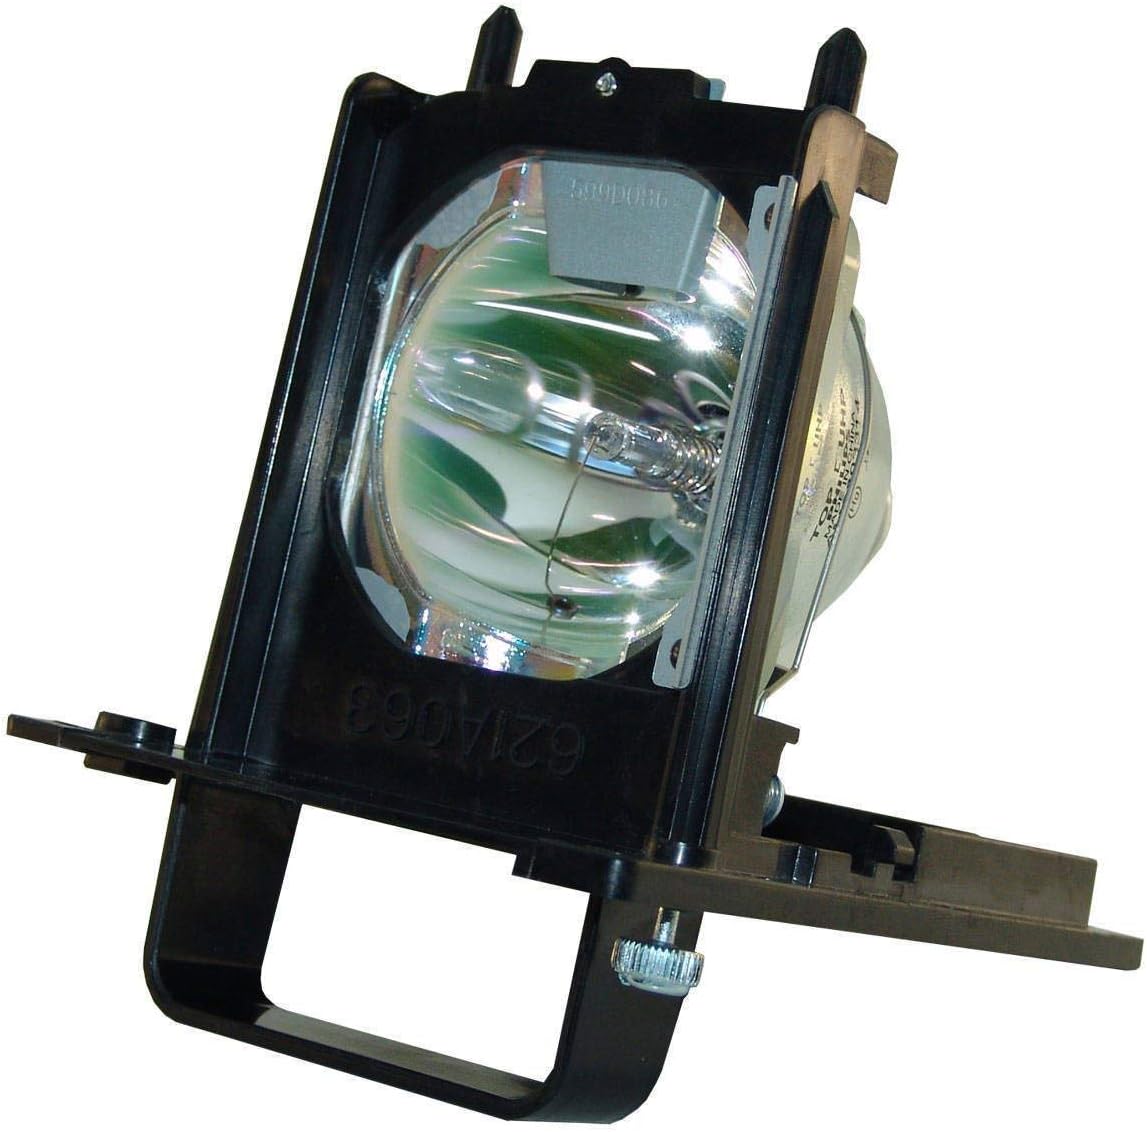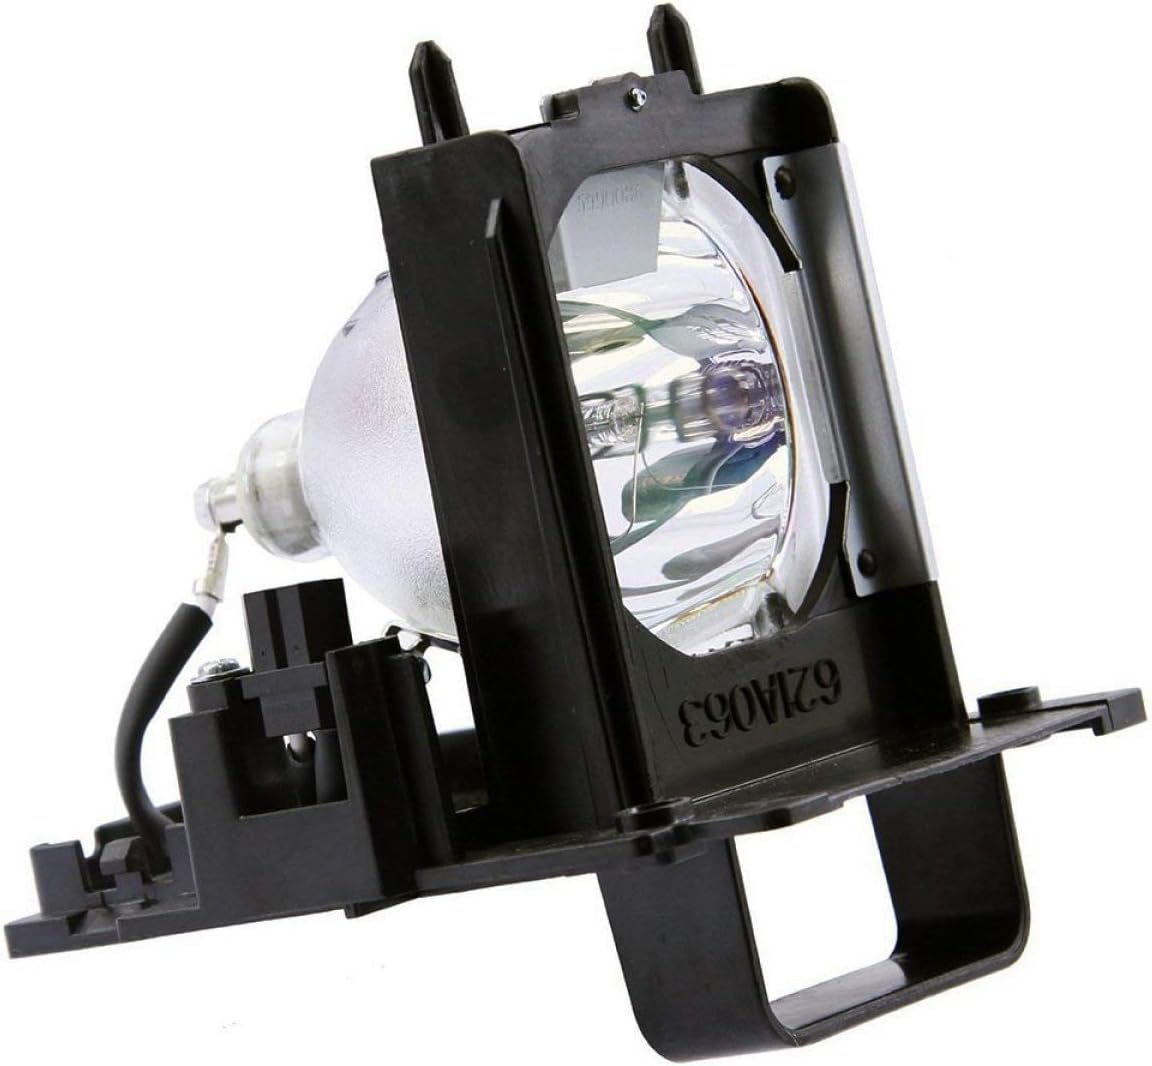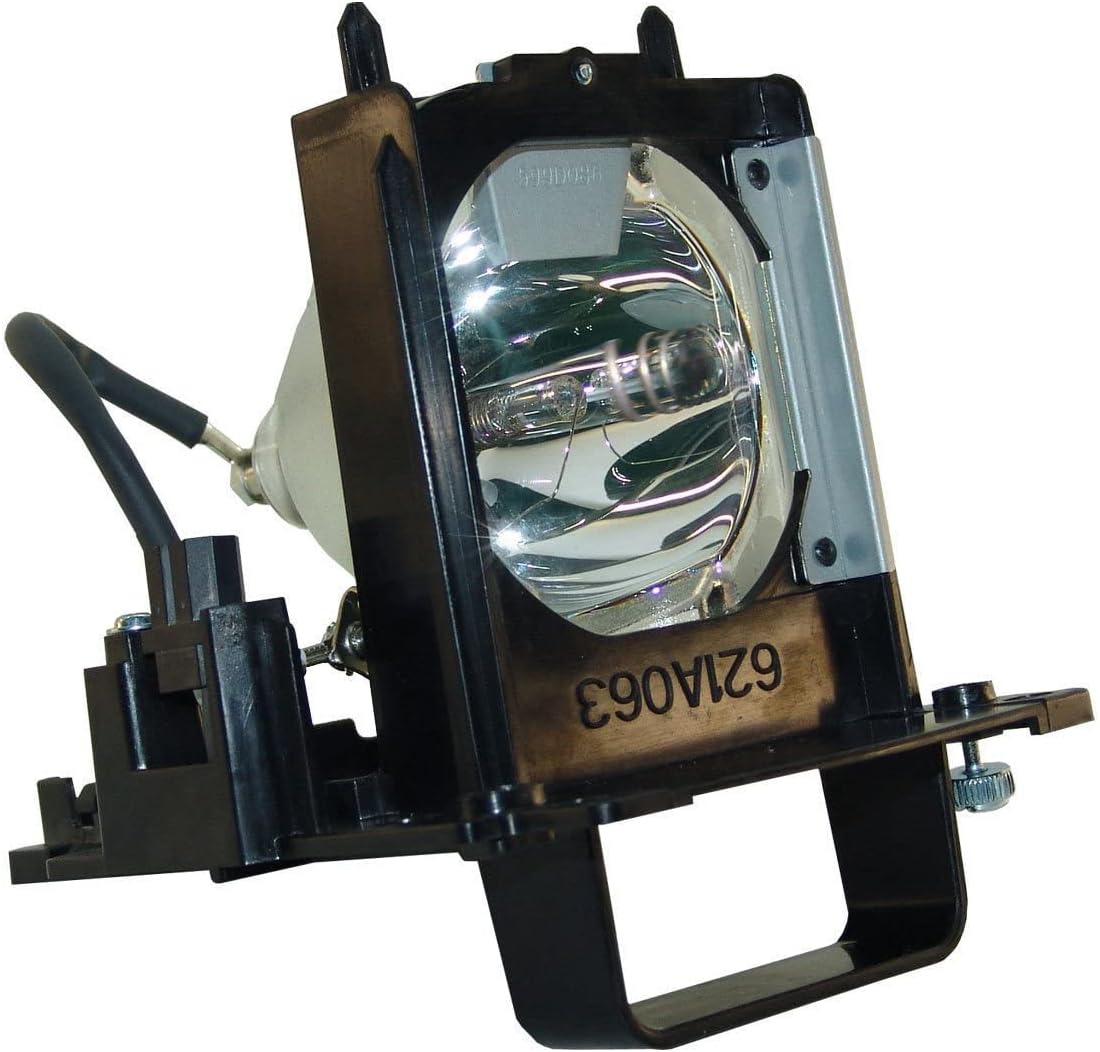
ASMSLIT 915B455011 Replacement Lamp with Housing for WD-73640,WD-73740,WD-73840,WD-73C11,WD-73CA1,WD-82740,WD-82740,WD-82840
Category: Tools & Home Improvement
ASMSLIT Professional 915B455011 Replacement Lamp with Housing for Mitsubishi WD-73640
Features: 28 years of experience in this type of product | The lamp is intended for use in the following models: WD-73640, WD-73740, WD-73840, WD-73C11, WD-73CA1, WD-82740, WD-82840, WD-82CB1, WD-92840 | 30 days refund or 180 days warranty | High quality, please rest assure to use | The ASMSLIT Professional Replacement Lamp with Housing allows an easy installation just in minutes, bringing your device back in action. | High brightness, High CRI